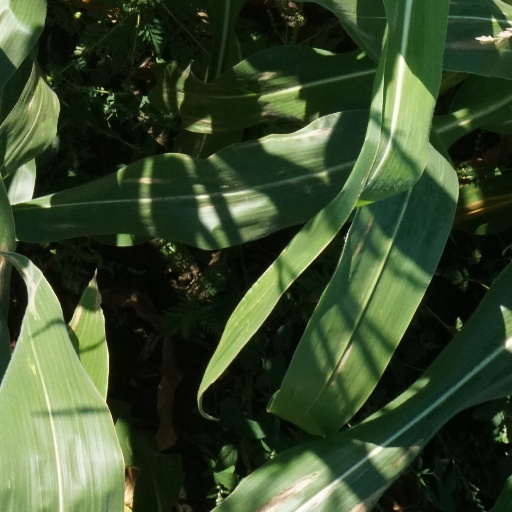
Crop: maize; corn